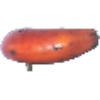
Label: Banana Red 1